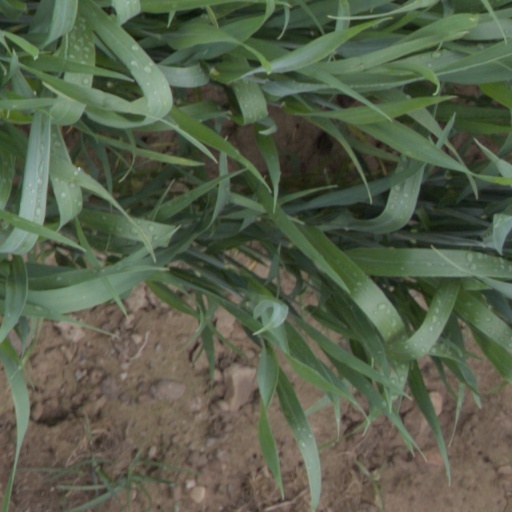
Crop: wheat